Hidalgo La Fiera

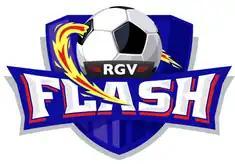
2013 logo for the RGV Flash

Lozano then renamed his team, the Rio Grande Valley Flash and moved to Texas. The Flash was admitted to the PASL on September 27, 2012. The team's initial logo was identical, except for the city name, to the one used by the Monterrey Flash. The team revealed a new, sleeker logo at a press conference on January 9, 2013, at Ford Arena.